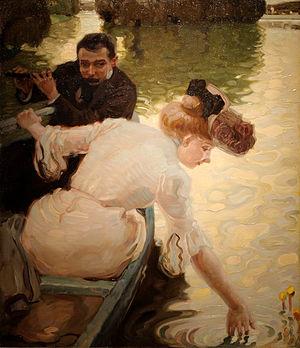
Idylle, Leo Putz (1901). Acquis en 1902 par la galerie nationale hongroise, Budapest. Inv n°45.B
Leo Putz est un peintre allemand.
L’attraction interpersonnelle est un processus graduel menant à la découverte d’affinités avec autrui. Elle constitue une étape importante dans l’établissement d’une relation interpersonnelle, et peut aboutir à des relations amicales ou amoureuses. L’évolution de ce processus est influencée par plusieurs facteurs, comme la proximité, l’apparence physique, la similarité ainsi que la complémentarité.